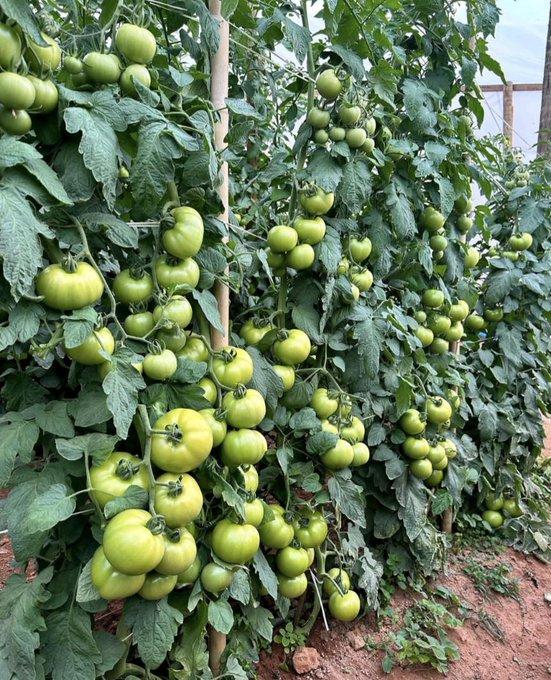
Eneo la wazi la mashamba, lililozungukwa na mimea aina ya zao la nyanya, zilizoota na kuchipua kwa rangi ya kijani kibichi, kuashiria ni eneo litumikalo, kwa ajili ya uzalishaji wa zao hilo la biashara.